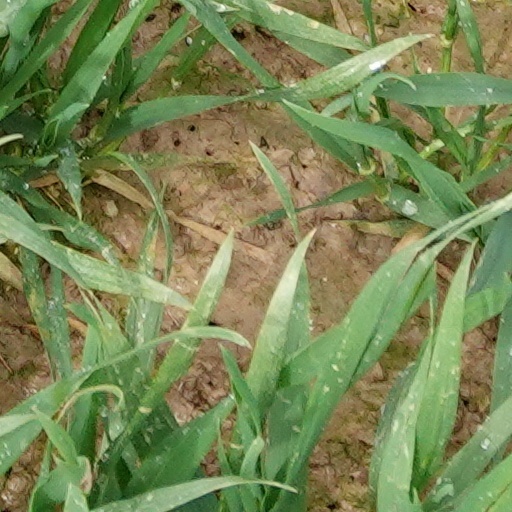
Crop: wheat